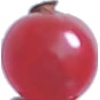
Label: redcurrant